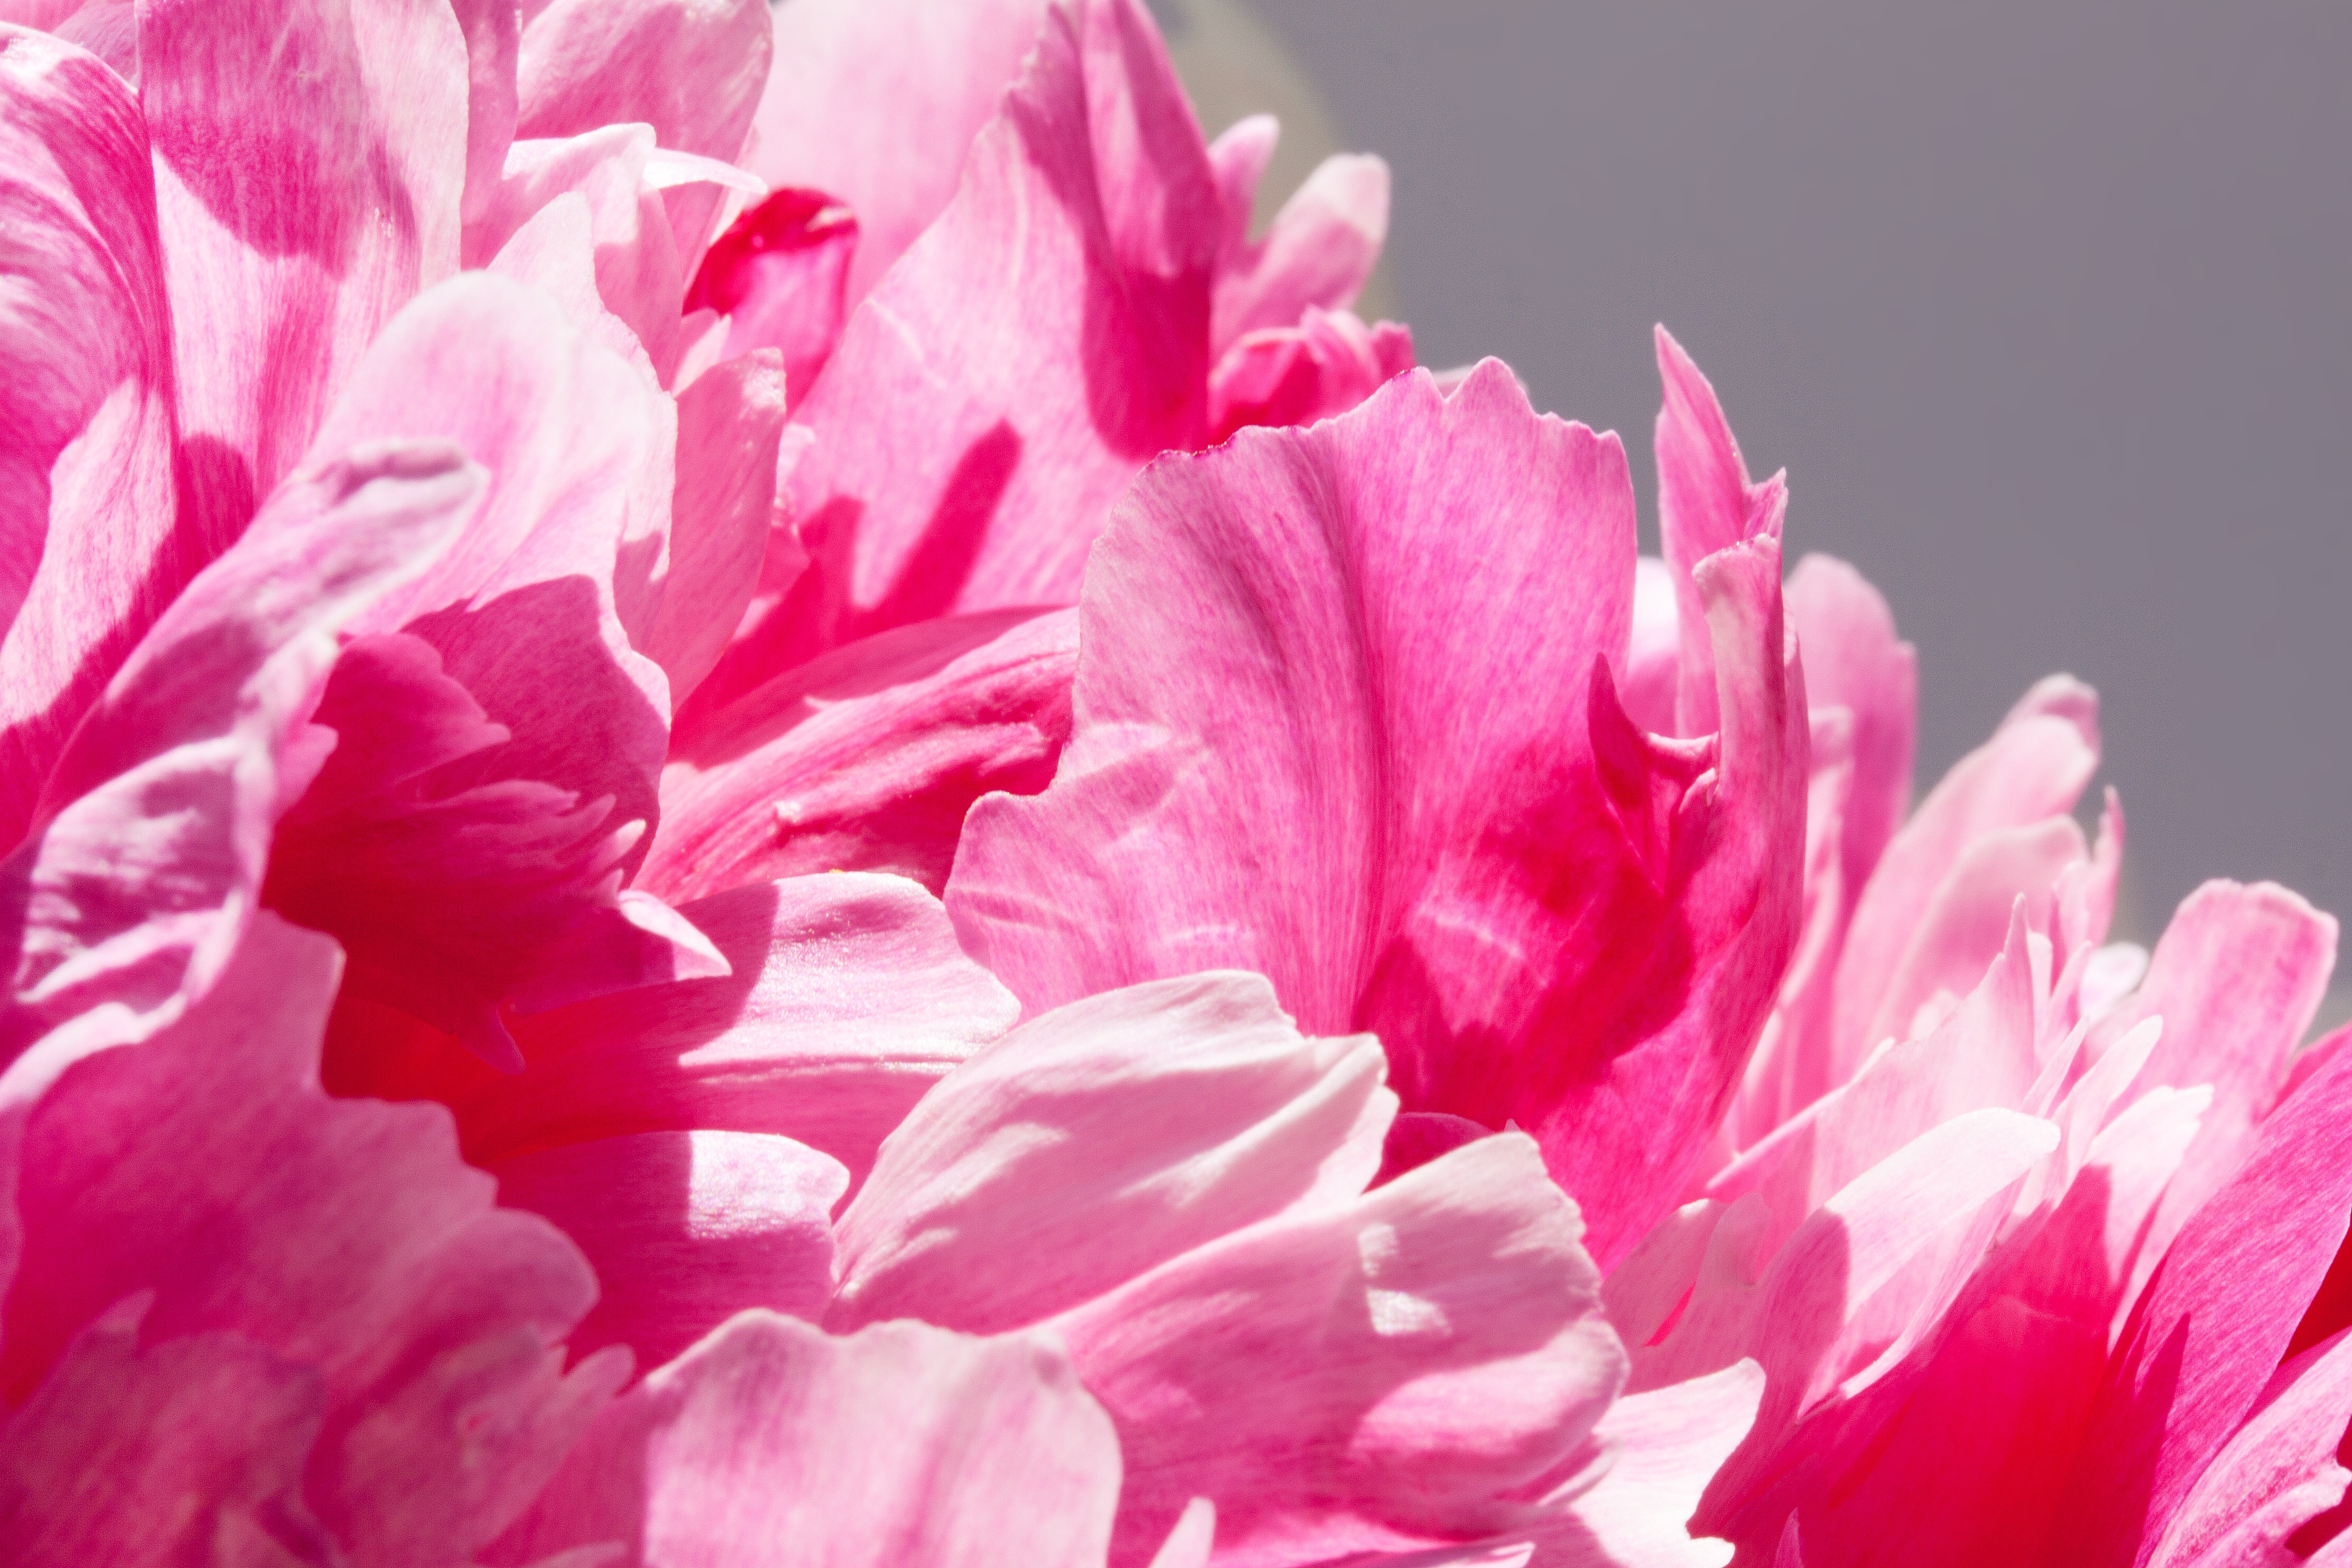
nature, blossom, plant, flower, petal, bloom, bouquet, spring, lush, macro, pink, flora, close up, peony, macro photography, ornamental plant, flowering plant, double flower, pentecost, land plant